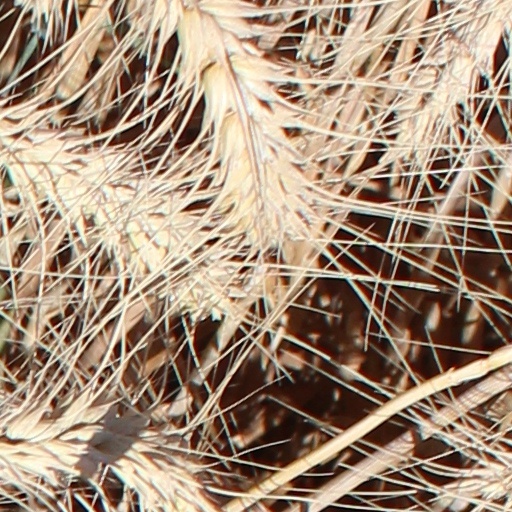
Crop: wheat